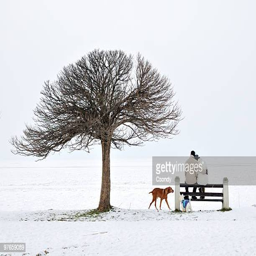
young couple together outdoors in the snow .